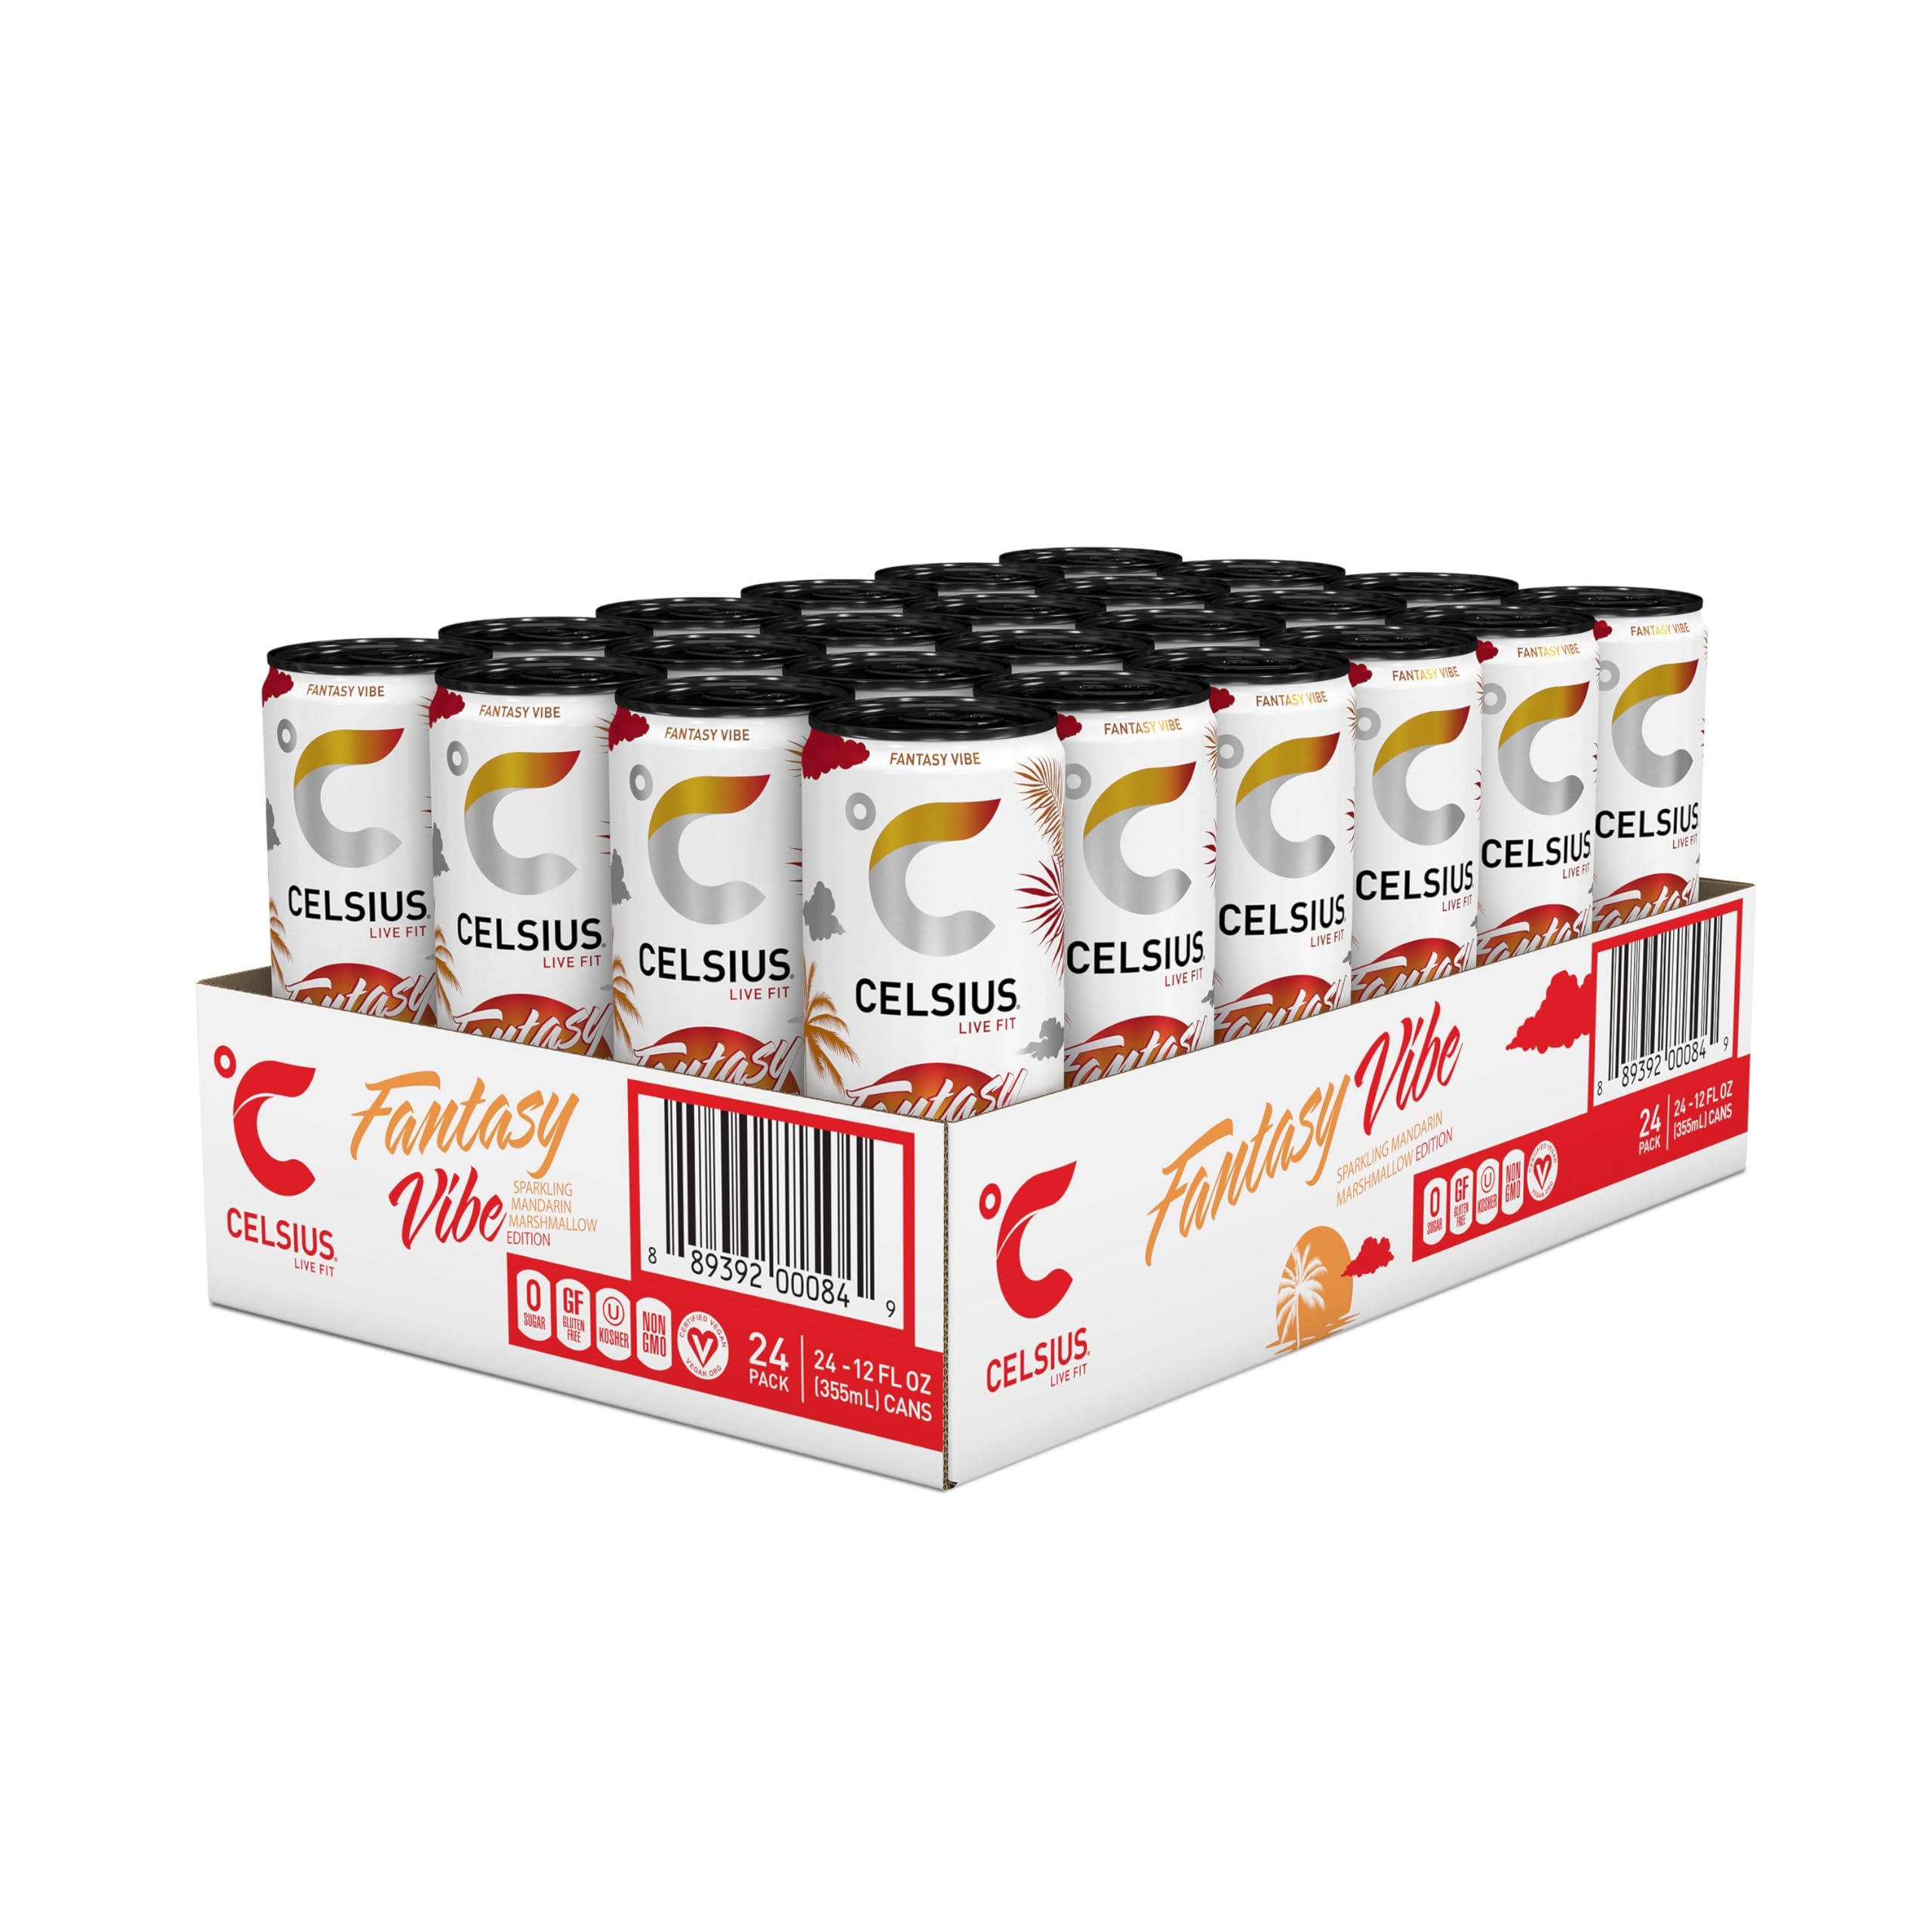
Item Name: CELSIUS Sparkling Fantasy Vibe, Functional Essential Energy Drink, 12 Fl Oz (Pack of 24)
Bullet Point 1: Functional, Essential Energy with 200mg Caffeine to help you LIVE FIT
Bullet Point 2: Made with Premium, Proven Ingredients and 7 Essential Vitamins
Bullet Point 3: No Sugar, No Sodium
Bullet Point 4: No High Fructose Corn Syrup, No Aspartame, No Artificial Flavors or Colors
Bullet Point 5: Gluten-Free, Kosher, Non-GMO, & Certified Vegan
Value: 24.0
Unit: Count

Price: 21.48